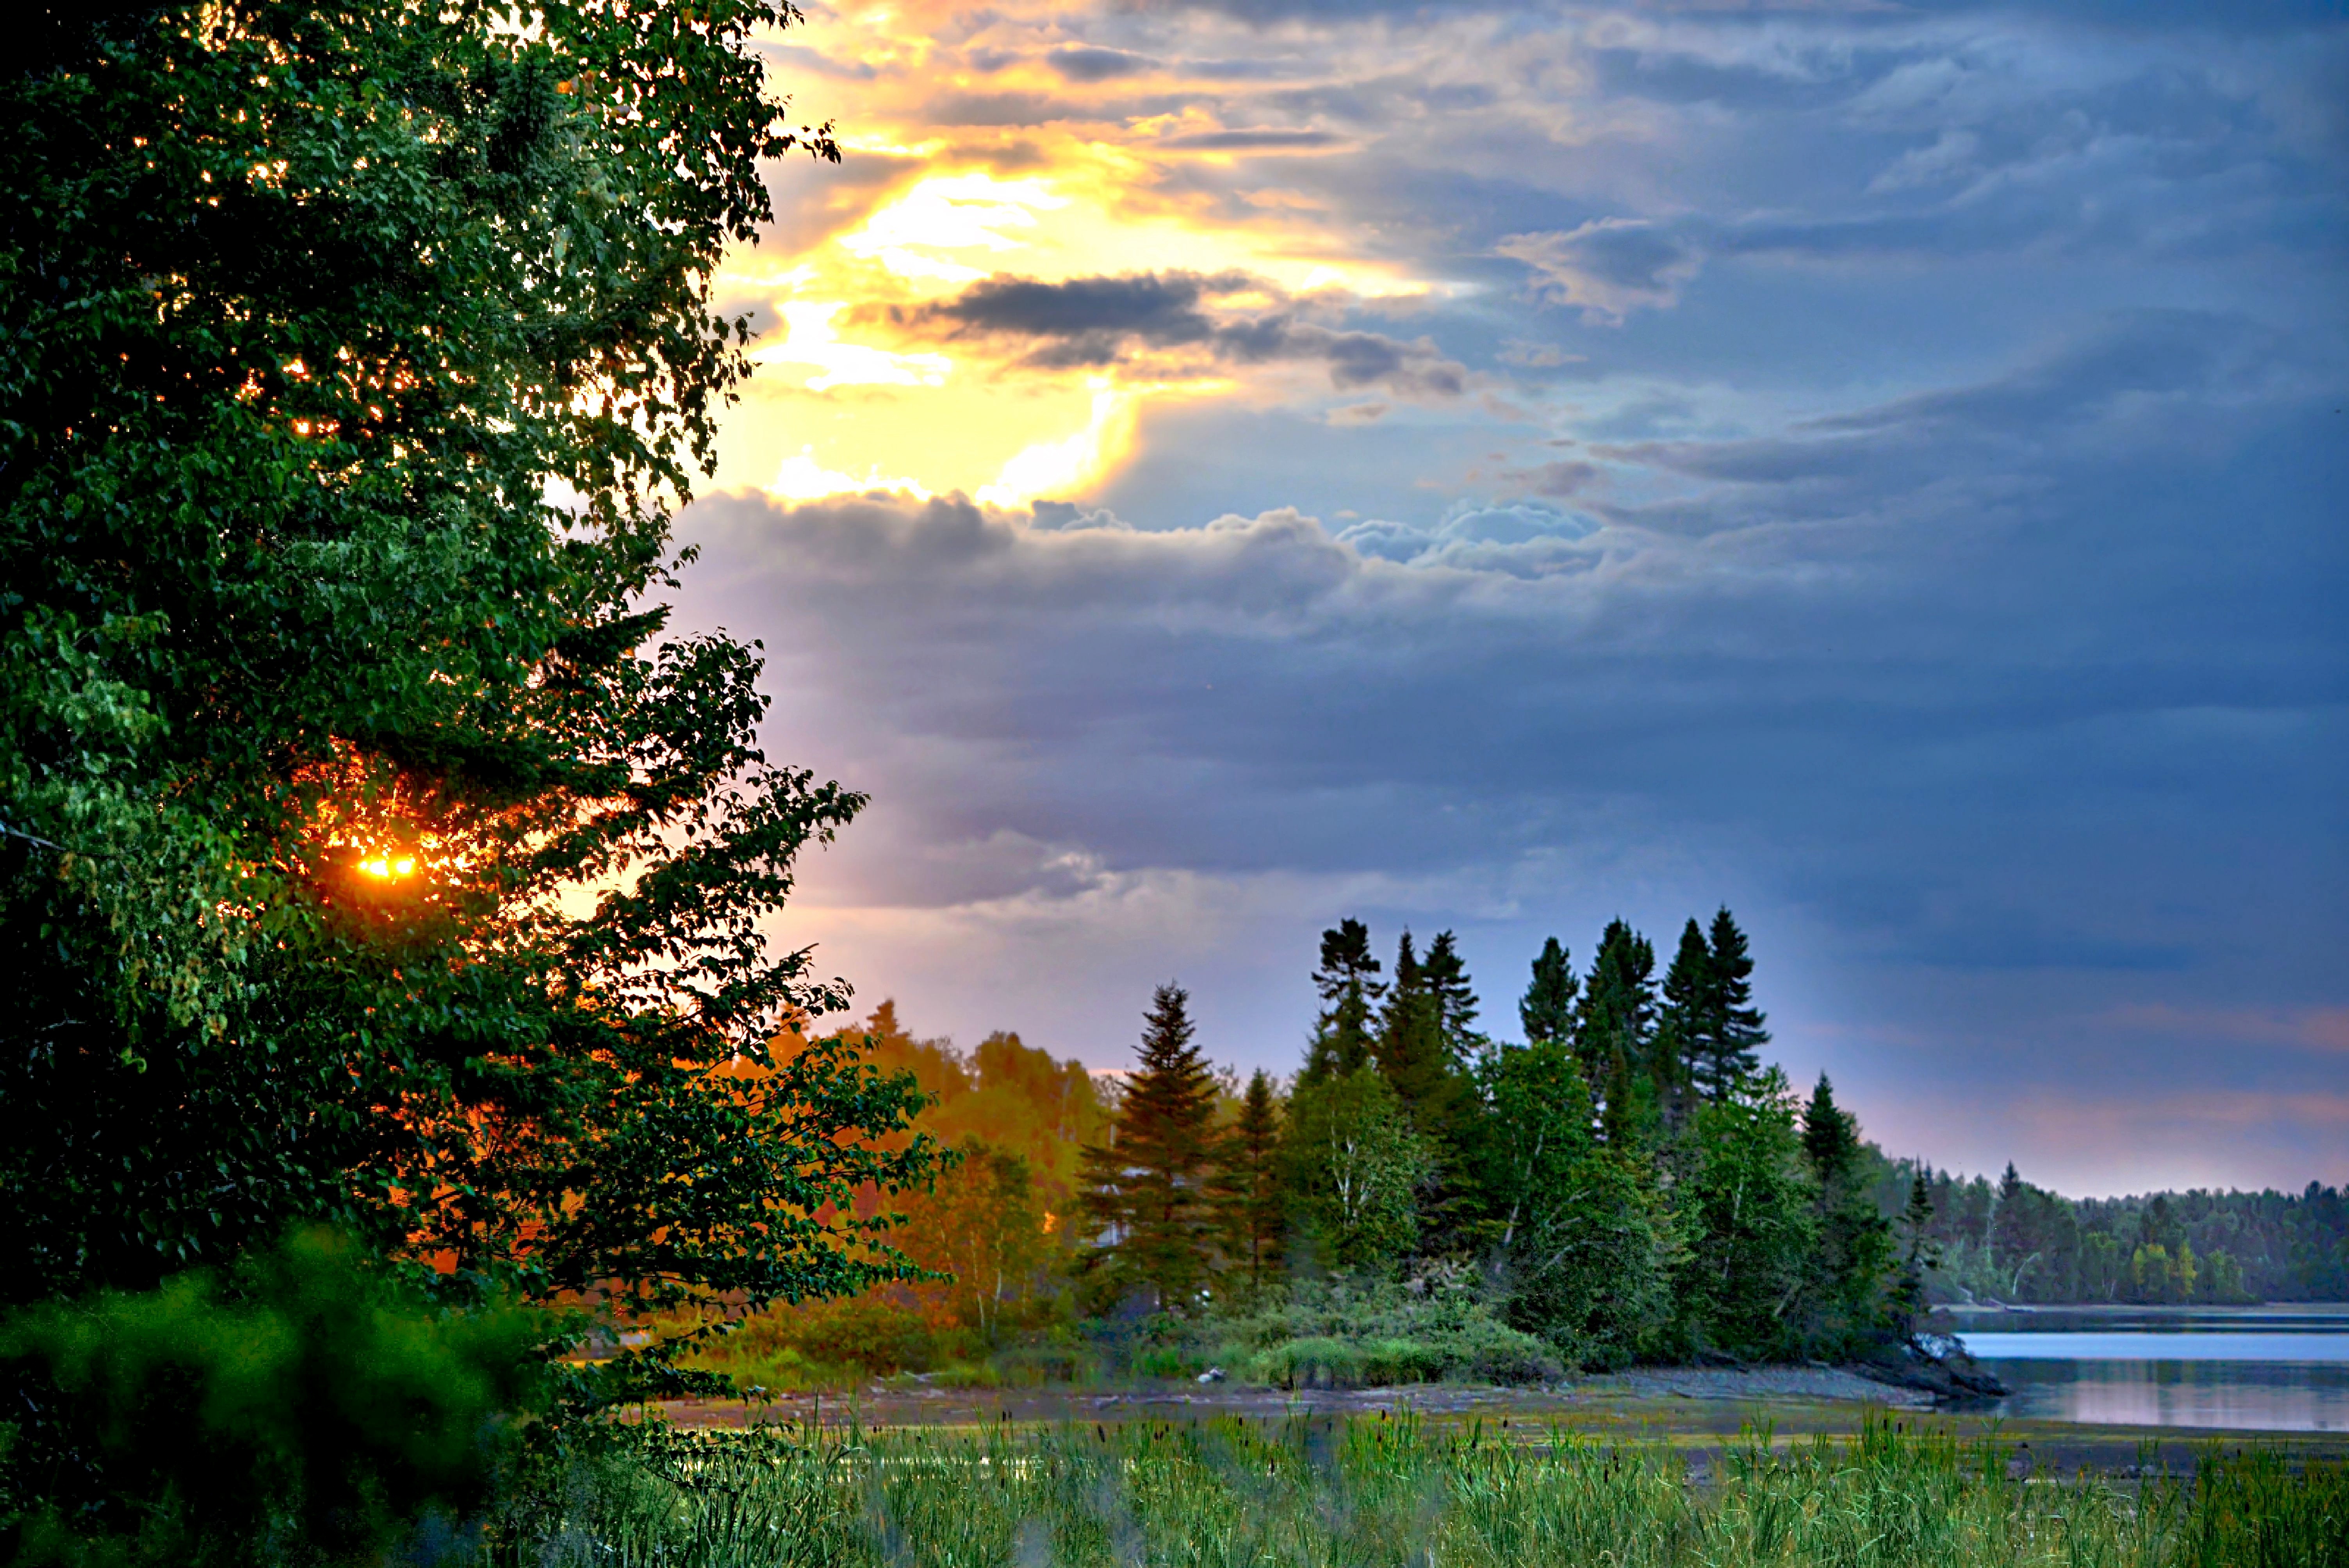
landscape, tree, nature, forest, light, cloud, sky, sunrise, sunset, sunlight, morning, leaf, lake, dawn, summer, dusk, evening, twilight, reflection, autumn, trees, clouds, colors, canada, quebec, atmospheric phenomenon, woody plant